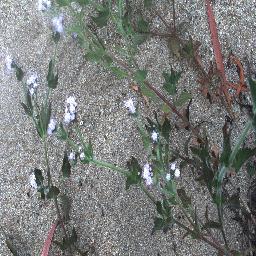
Label: siam_weed